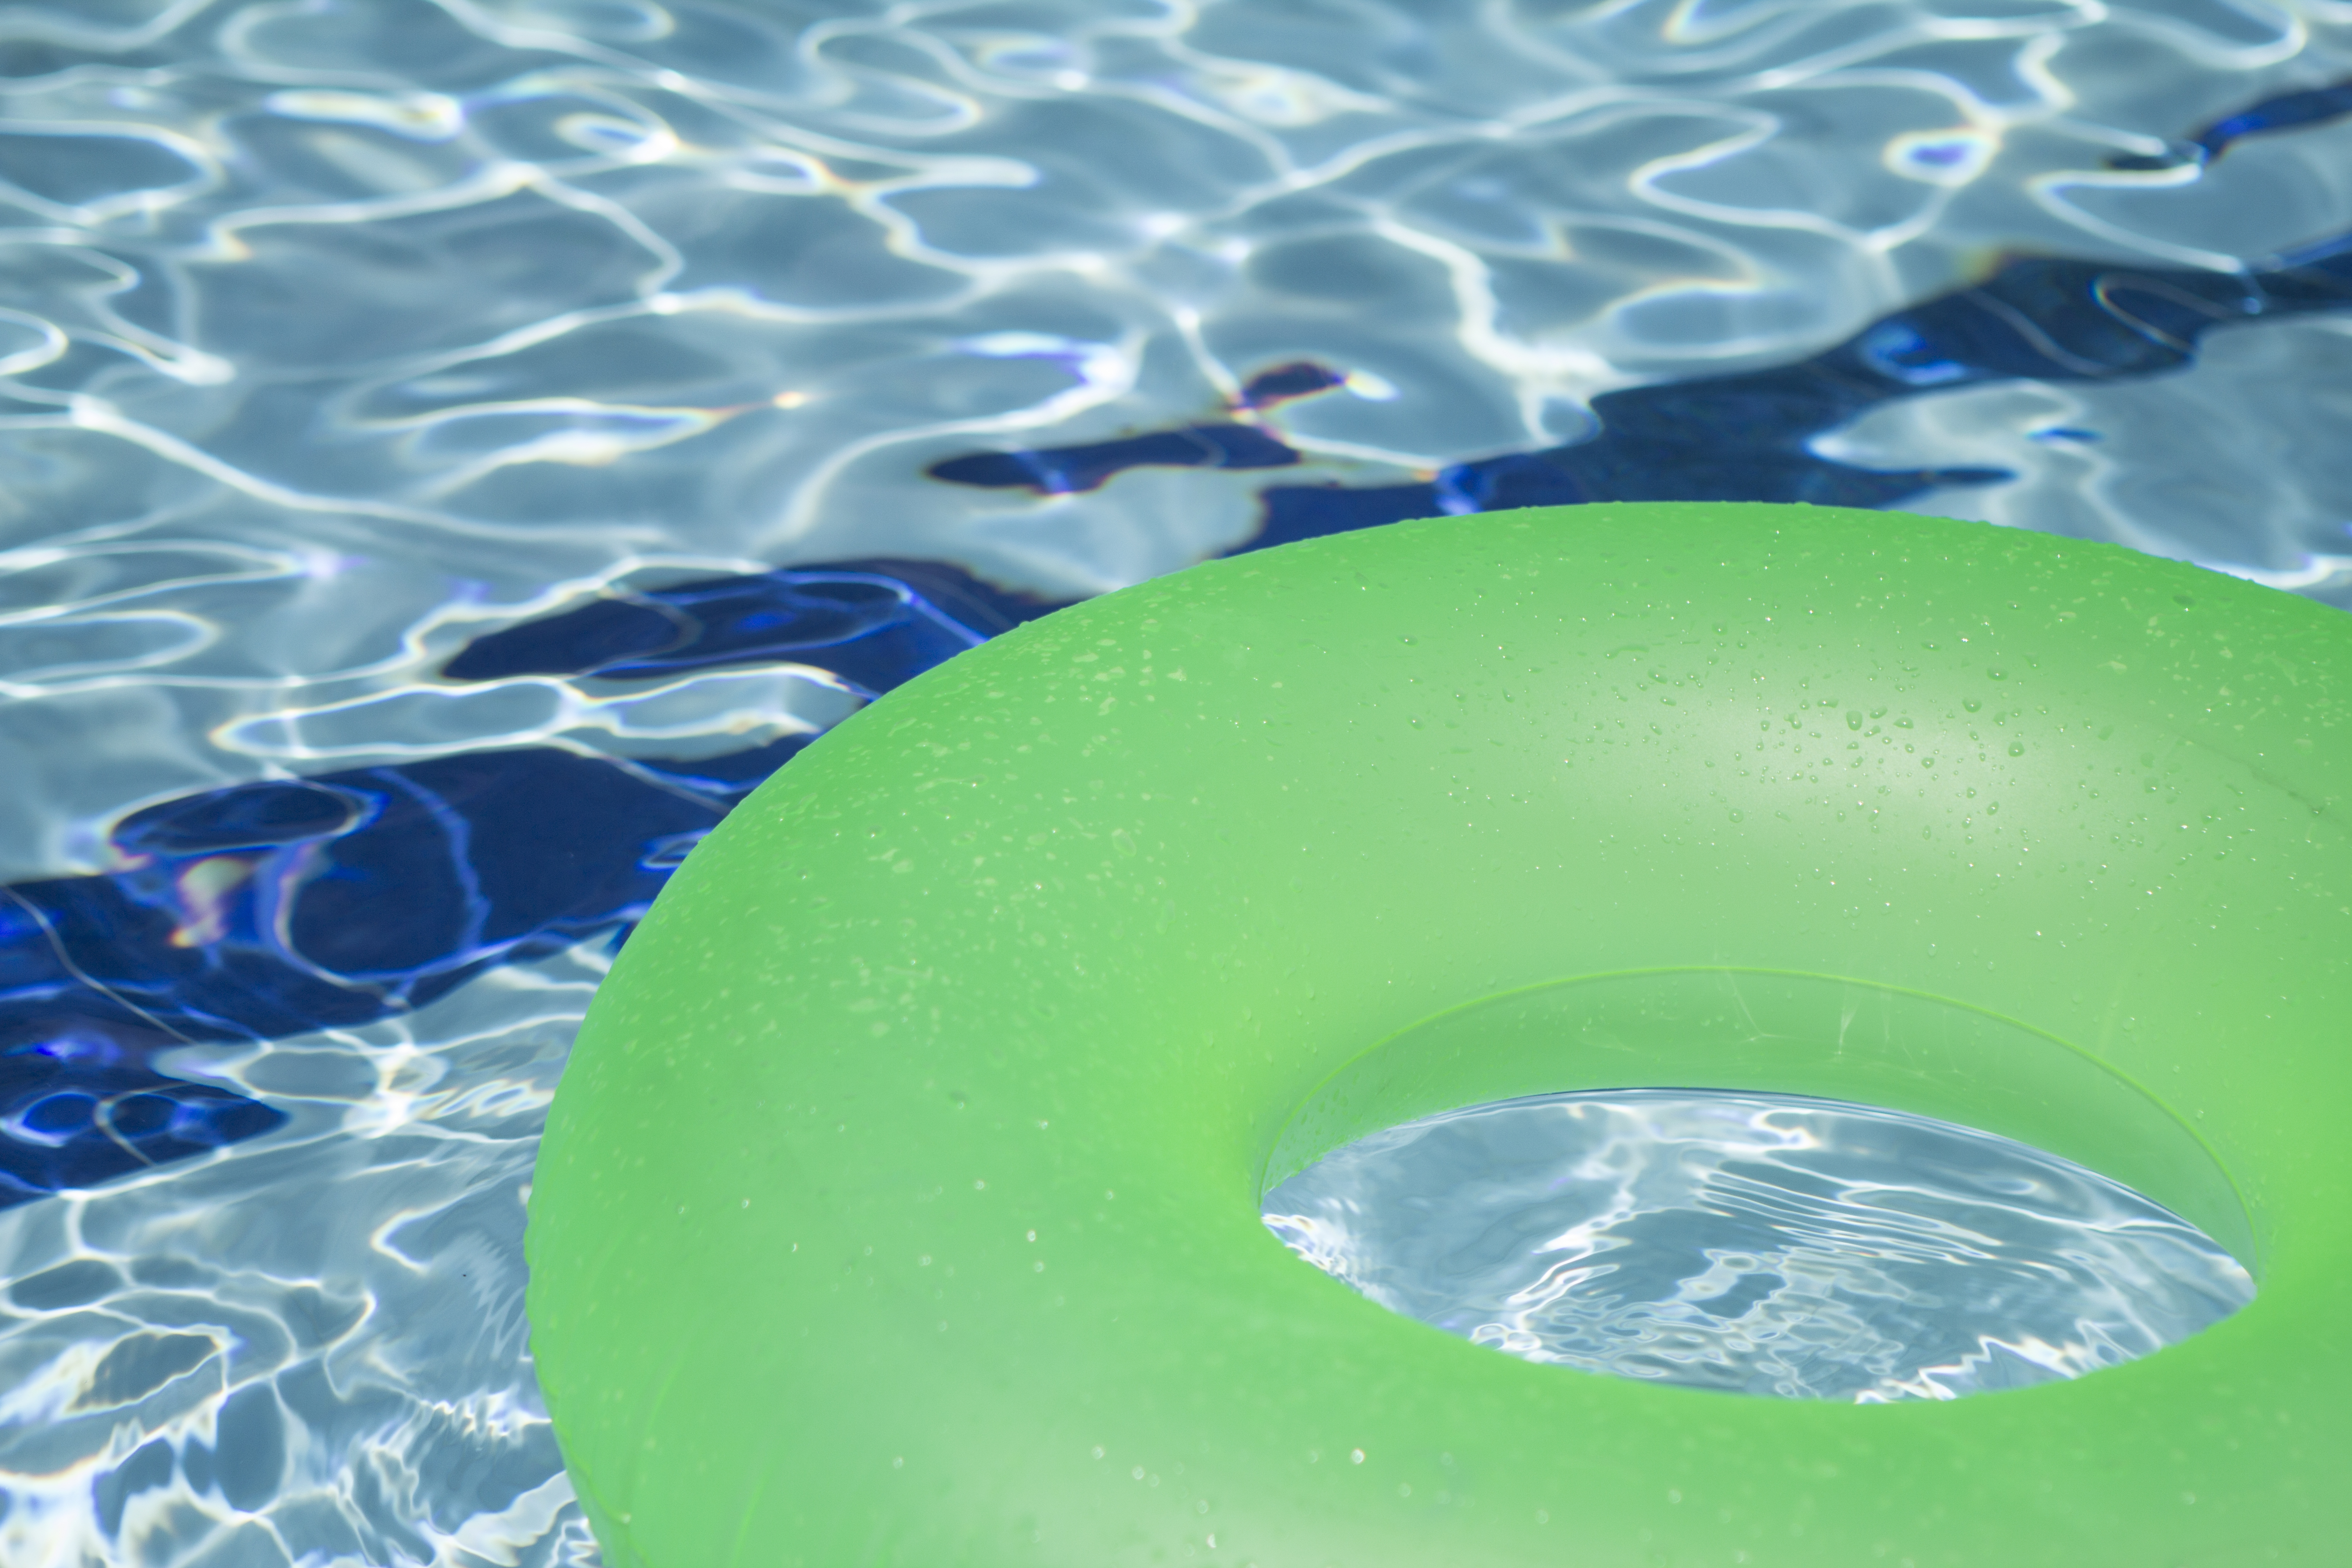
water, drop, plastic, leaf, ring, wave, flower, petal, summer, vacation, pool, green, swimming pool, biology, holiday, blue, float, toy, swimming, sunny, hotel, resort, sparkling, day, inflatable, macro photography, liquid bubble